Mole Mania

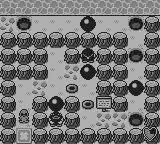
Gameplay screenshot

In the game, Muddy has to move a black ball to a gate at the end of the screen in order to get to the next screen. He can push, pull, and throw the black ball. Muddy can also dig into soft ground to find underground paths around obstacles. Choosing where to dig is a crucial element of the game's various puzzles, as creating holes in the wrong areas could hinder the player's efforts to advance. Dropping the ball into a hole would cause it to return to its starting point. Given the nature of Muddy's ability to move the ball, digging holes in the wrong places could make reaching the gate with the ball completely impossible, requiring Muddy to leave the screen and then return to try again. Along the way, there are many obstacles, such as moving enemies, pipes, barrels, weights, and bosses.